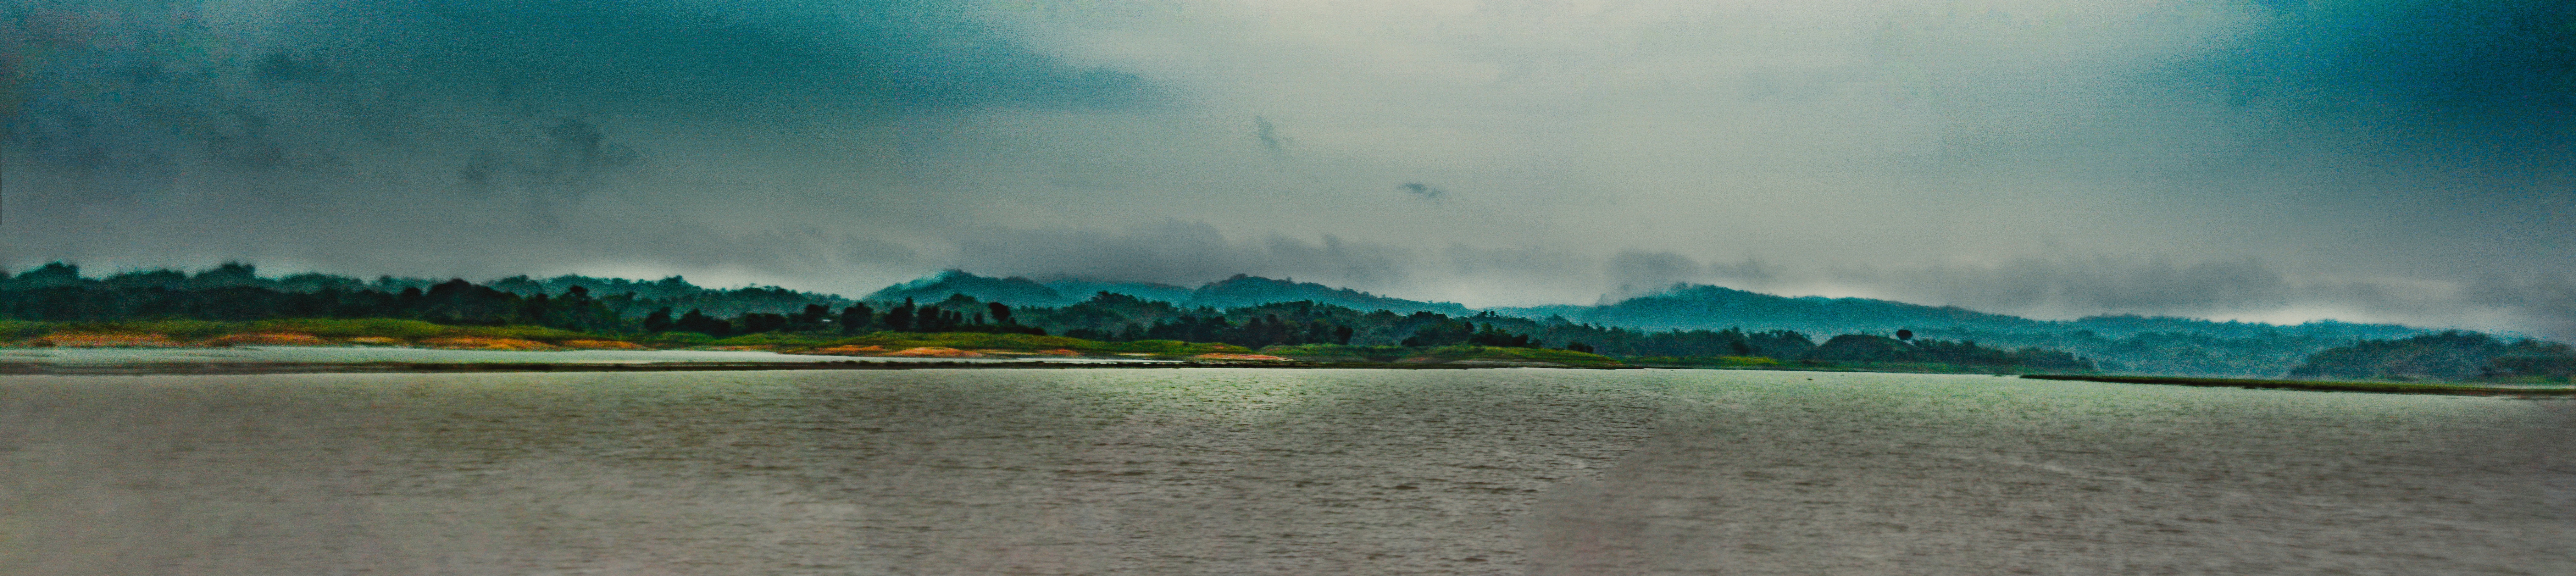
weather, aurora, phenomenon